Johan Samuel Augustin

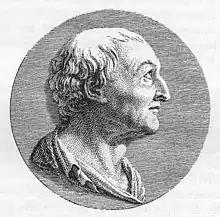
Portrait of Johann Samuel Augustin

Johan Samuel Augustin was born in Oldenswort in Eiderstedt to an old Frisian family. When he was 2 years old his father, John. Sam. Augustin, died and was allowed by his uncle and legal guardian, Corniels Bischoff of Tetenbøl, to stay with his other uncle, Steffens Augustin, who also lived in Oldenswort. After leaving school he studied at the universities of Kiel, Jena and Leipzig. He intended to study law, but he ended up accepting a job as an information clerk.